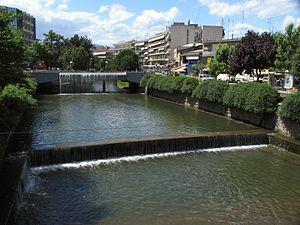
Tríkala est une ville grecque de Thessalie, connue dans l'Antiquité sous le nom de Trikka. Elle est le chef-lieu du nome de Trikala.